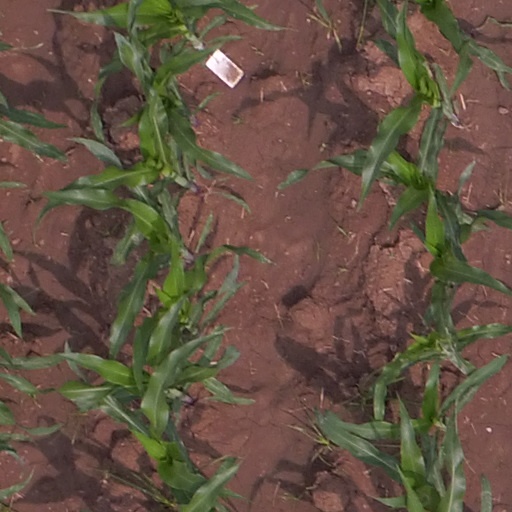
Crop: maize; corn